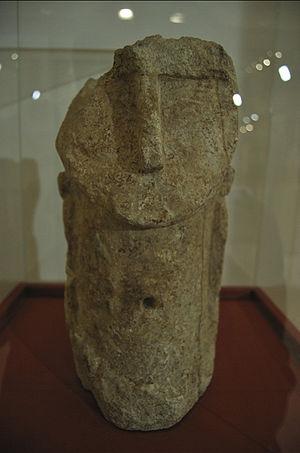
Exvoto punique datant du dernier quart du IIIe siècle av. J.-C. trouvé à Carthagène (Espagne) au musée archéologique municipal de la ville .
Qart Hadasht est le nom d'une cité antique punique, située sur l'emplacement de la ville actuelle de Carthagène.
Le Musée archéologique municipal de Carthagène est un musée consacré à l'acquisition, à la conservation, à l'étude et à l'exposition des objets en relation avec l'archéologie de la commune de Carthagène dans la Région de Murcie.